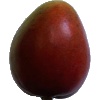
Label: red_mango